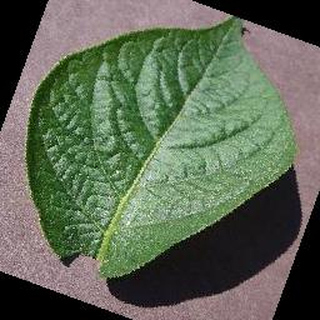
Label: healthy_potato